Wichita State University

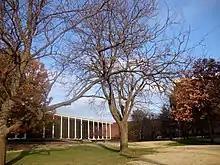
Hubbard Hall (2011)

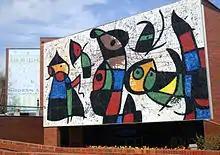
Ulrich Museum of Art (2007)

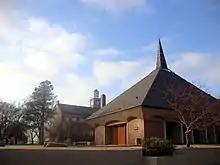
Grace Memorial Chapel (2011)

The Wichita State University Libraries have holdings of more than 2 million volumes, over 350 electronic databases and more than 70,000 journal subscriptions. The University Libraries consist of the main Ablah Library, the McKinley Chemistry Library, the Thurlow Lieurance Music Library and University Libraries Special Collections and University Archives. The libraries are open to community users and serve as a regional United States Federal Government Documents Depository, a State of Kansas Government Documents Depository, and is the State of Kansas' only Patents and Trademarks Library. WSU Special Collections and University Archives contains numerous rare books, incunabula, historical manuscripts collections, maps and photographic archives documenting Kansas history, as well as hosting the Wichita Photo Archives. The library faculty offer workshops throughout the year to students and community members.